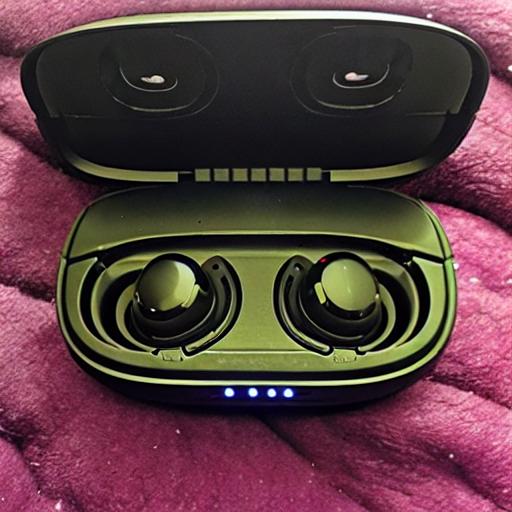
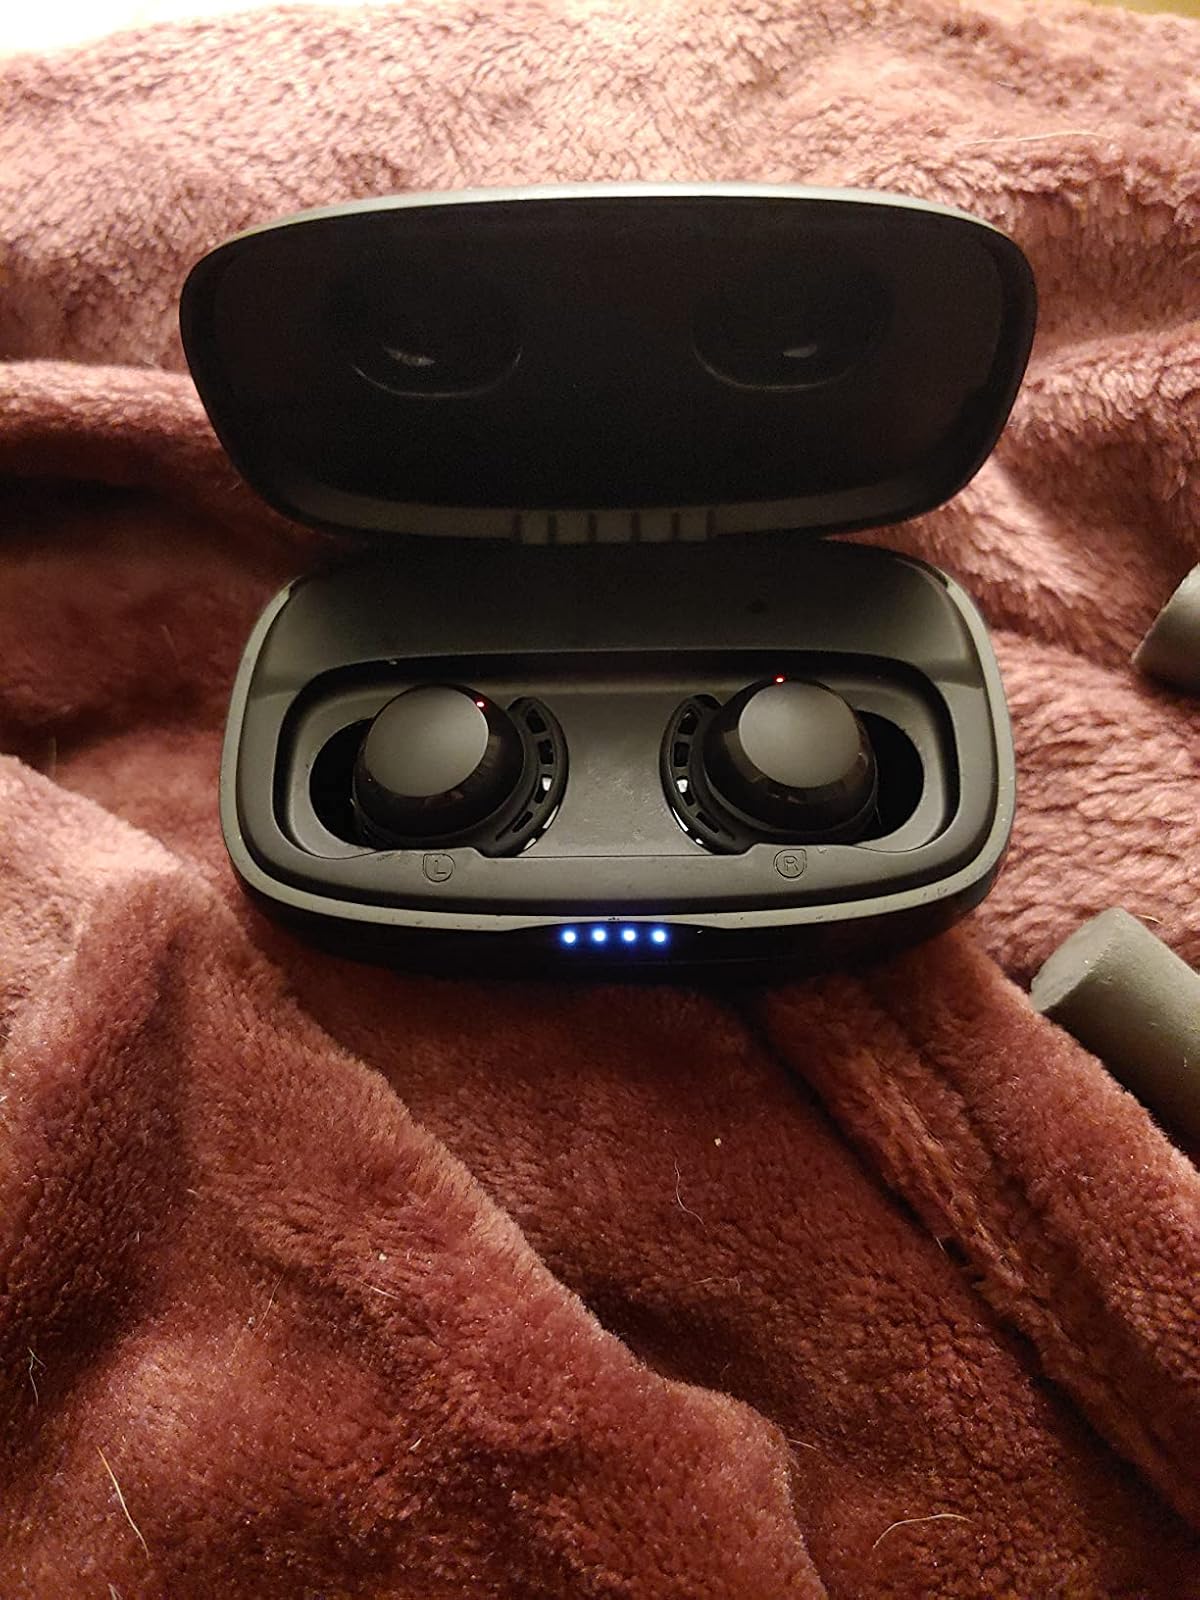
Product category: earbuds
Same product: no